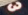
Number: 3